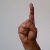
The image shows a hand gesture representing the letter 'D' in Indian Sign Language.